Thomas J. Martin

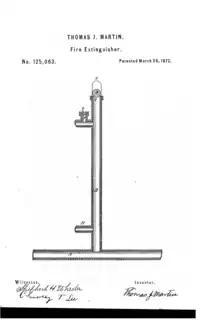
Diagram from Thomas J. Martin's fire extinguisher patent from 1872.

In some sources, the name is given as Thomas Marshall including on Henry Baker's 1899 list.